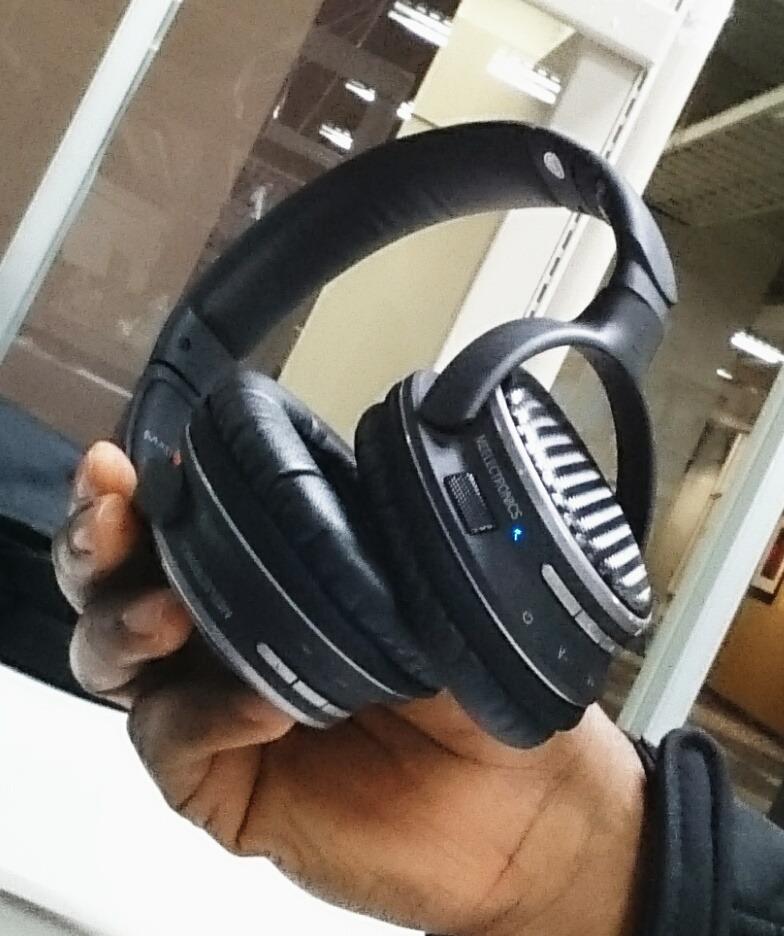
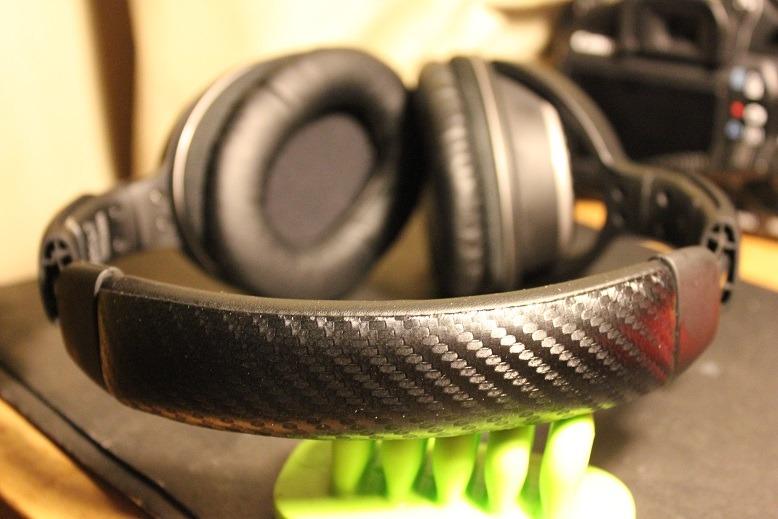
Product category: headphones
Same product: yes